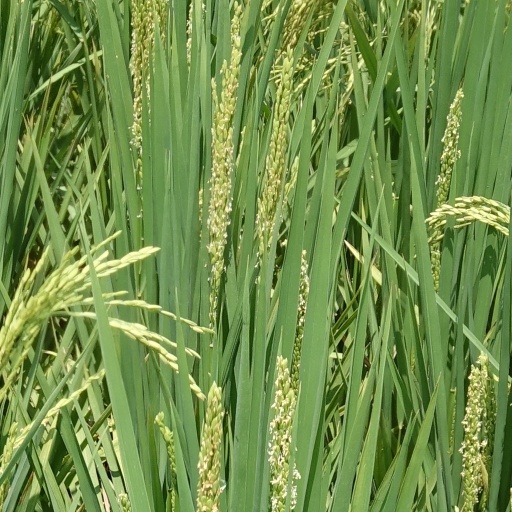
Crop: rice